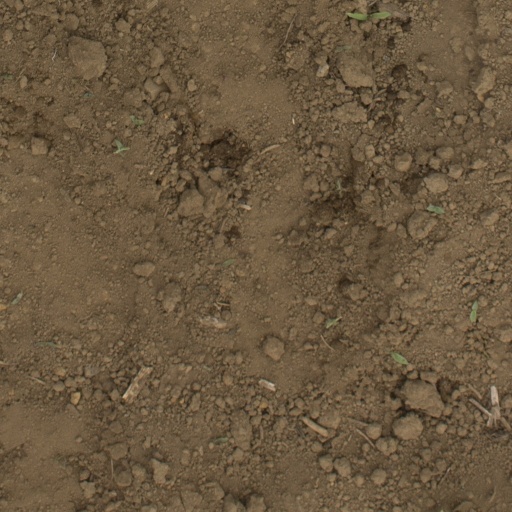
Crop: Jerusalem artichoke